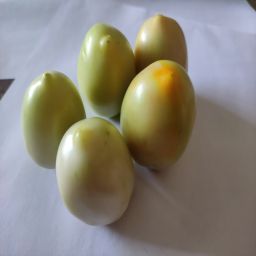
Crop: Tomato
Quality: Unripe